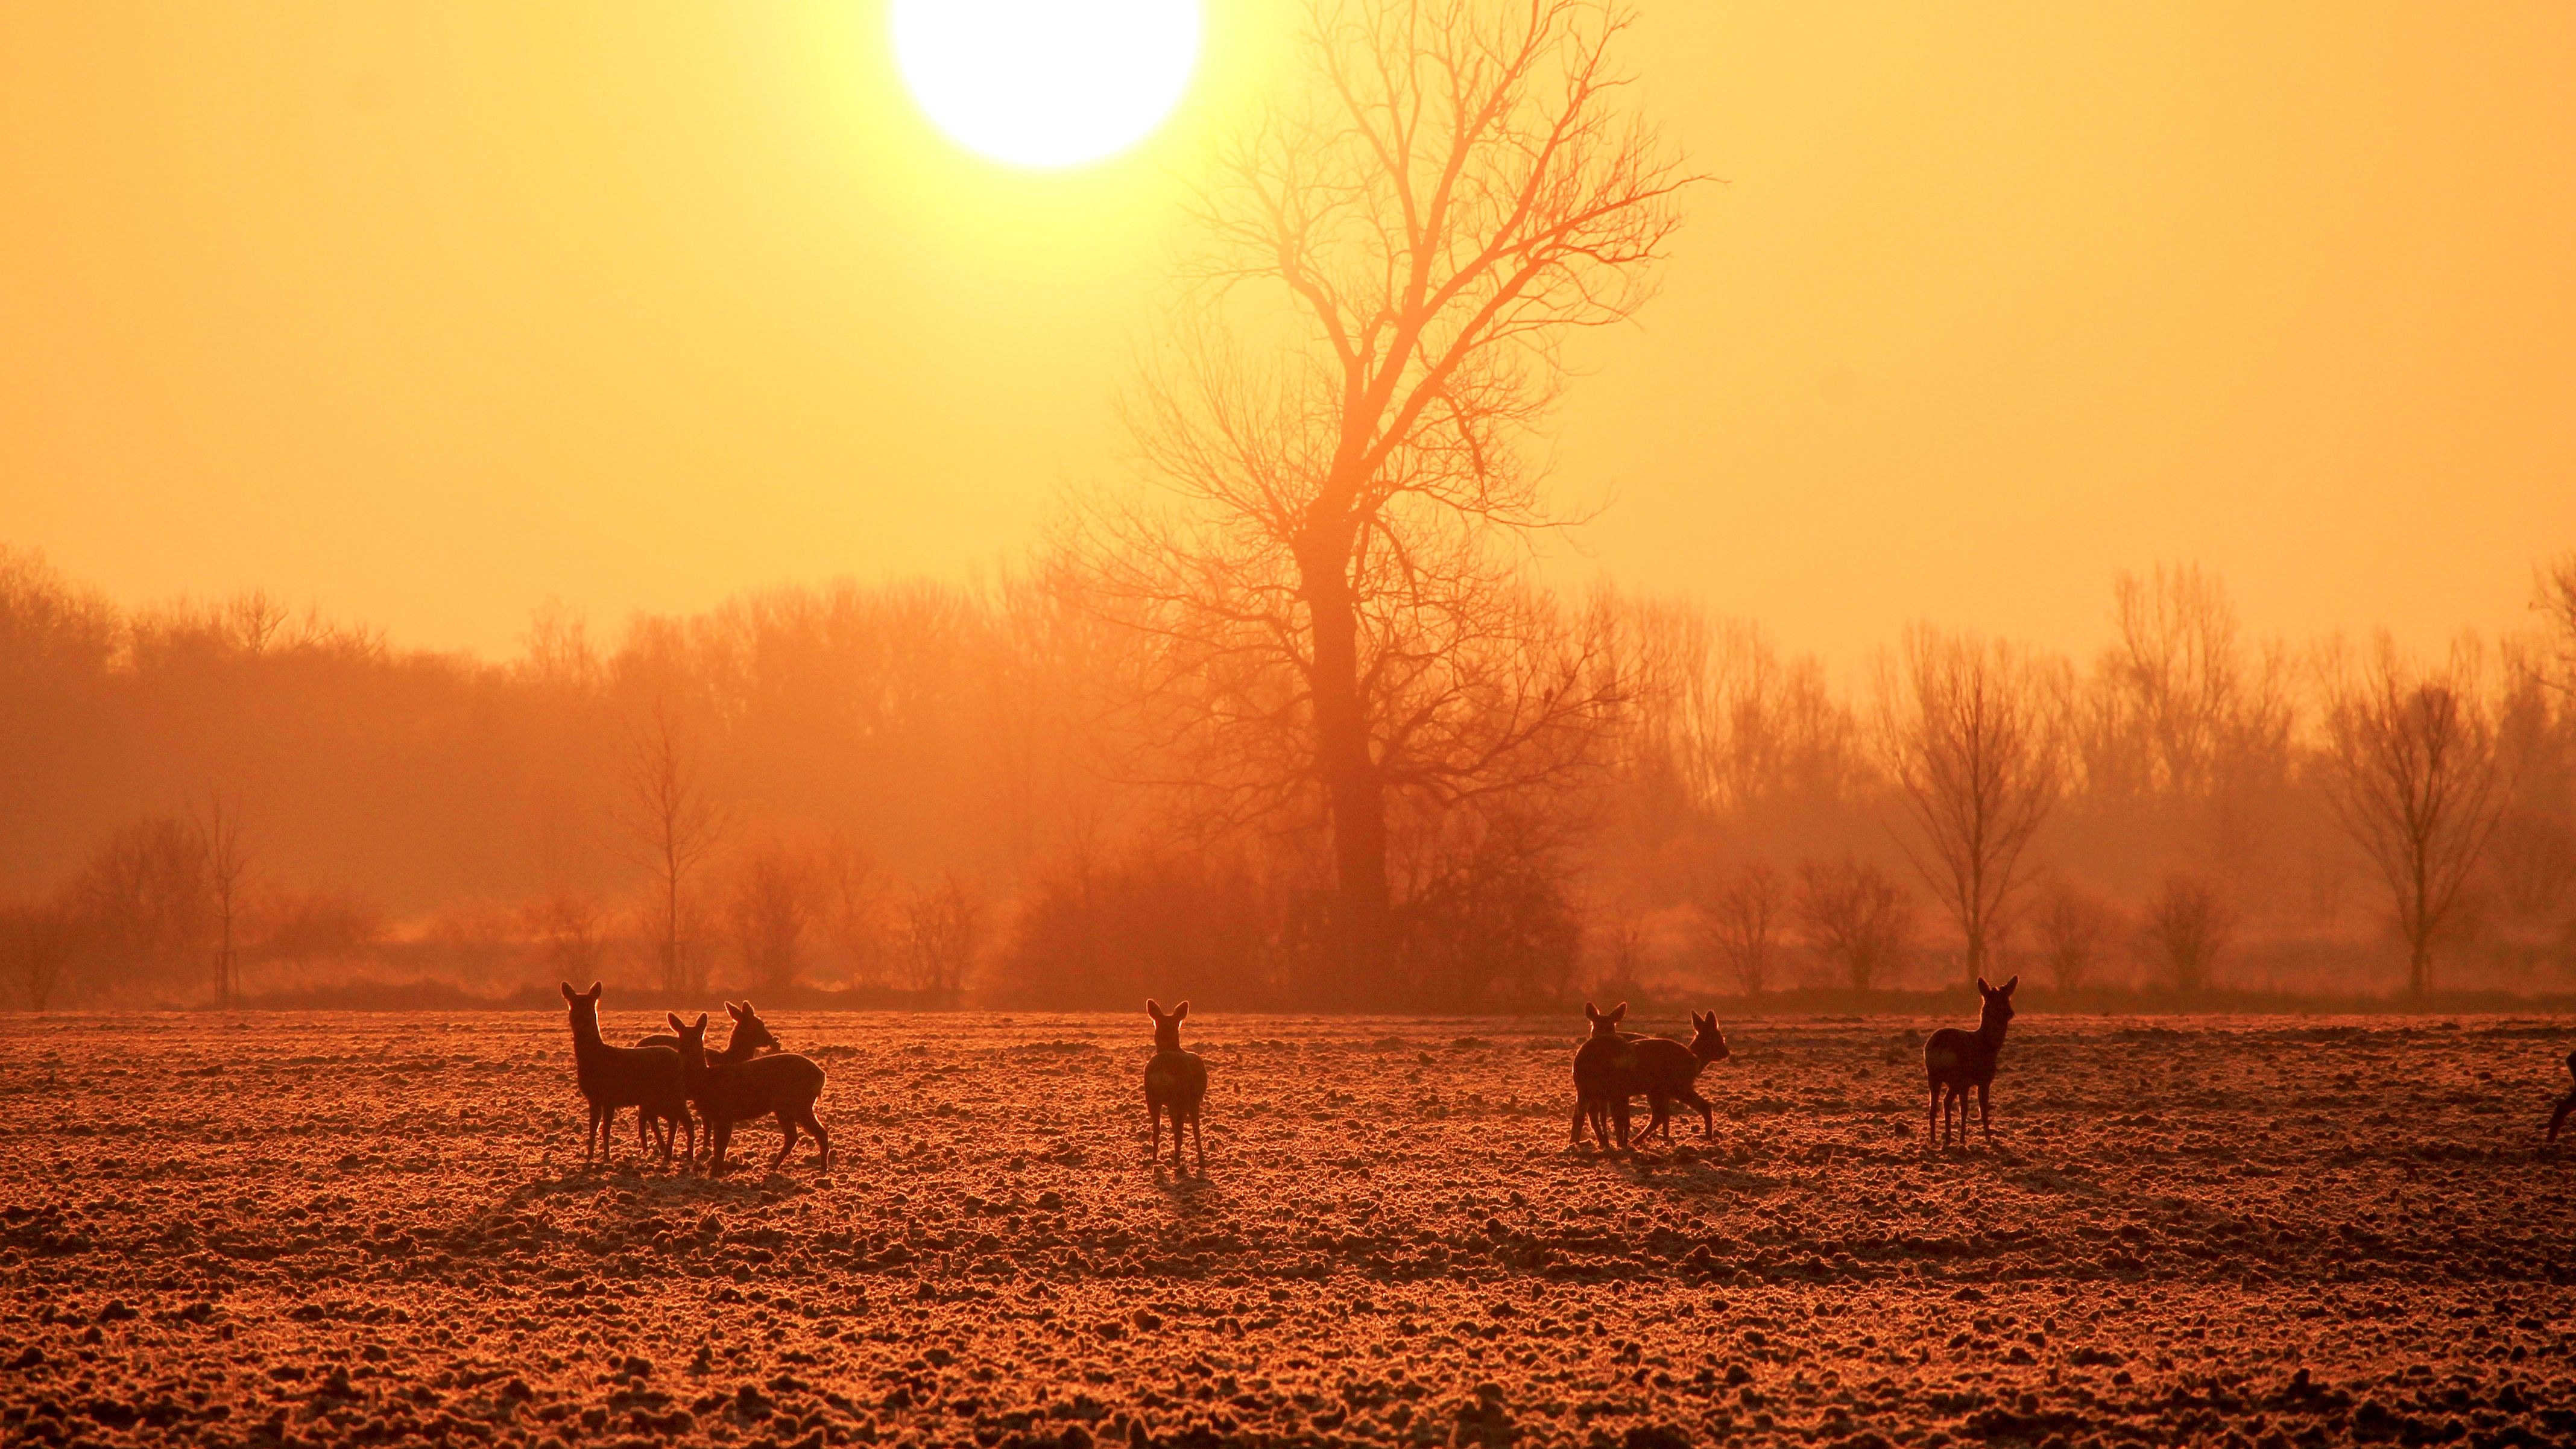
landscape, tree, nature, sun, fog, sunrise, sunset, mist, field, sunlight, morning, dawn, dusk, deer, evening, autumn, agriculture, season, skies, morgenstimmung, silhuette, rural area, winter sunrise, prettin, atmospheric phenomenon, elbaue